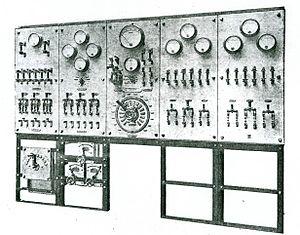
vue d'un jeu d'orgue electrique (1896)
Les logiciels de technique de spectacle assistent les différents concepteurs et régisseurs d'un spectacle dans leur travail. Ils remplacent ou complètent les matériels existants. Ils permettent le contrôle d'une ou de plusieurs tâches mettant en œuvre une ou des techniques spécifiques. Ils permettent la synchronisation d'événements, la restitution en temps réel, le déclenchement centralisé ou dynamique d'effets sonores, lumineux ou de mouvements de décor.